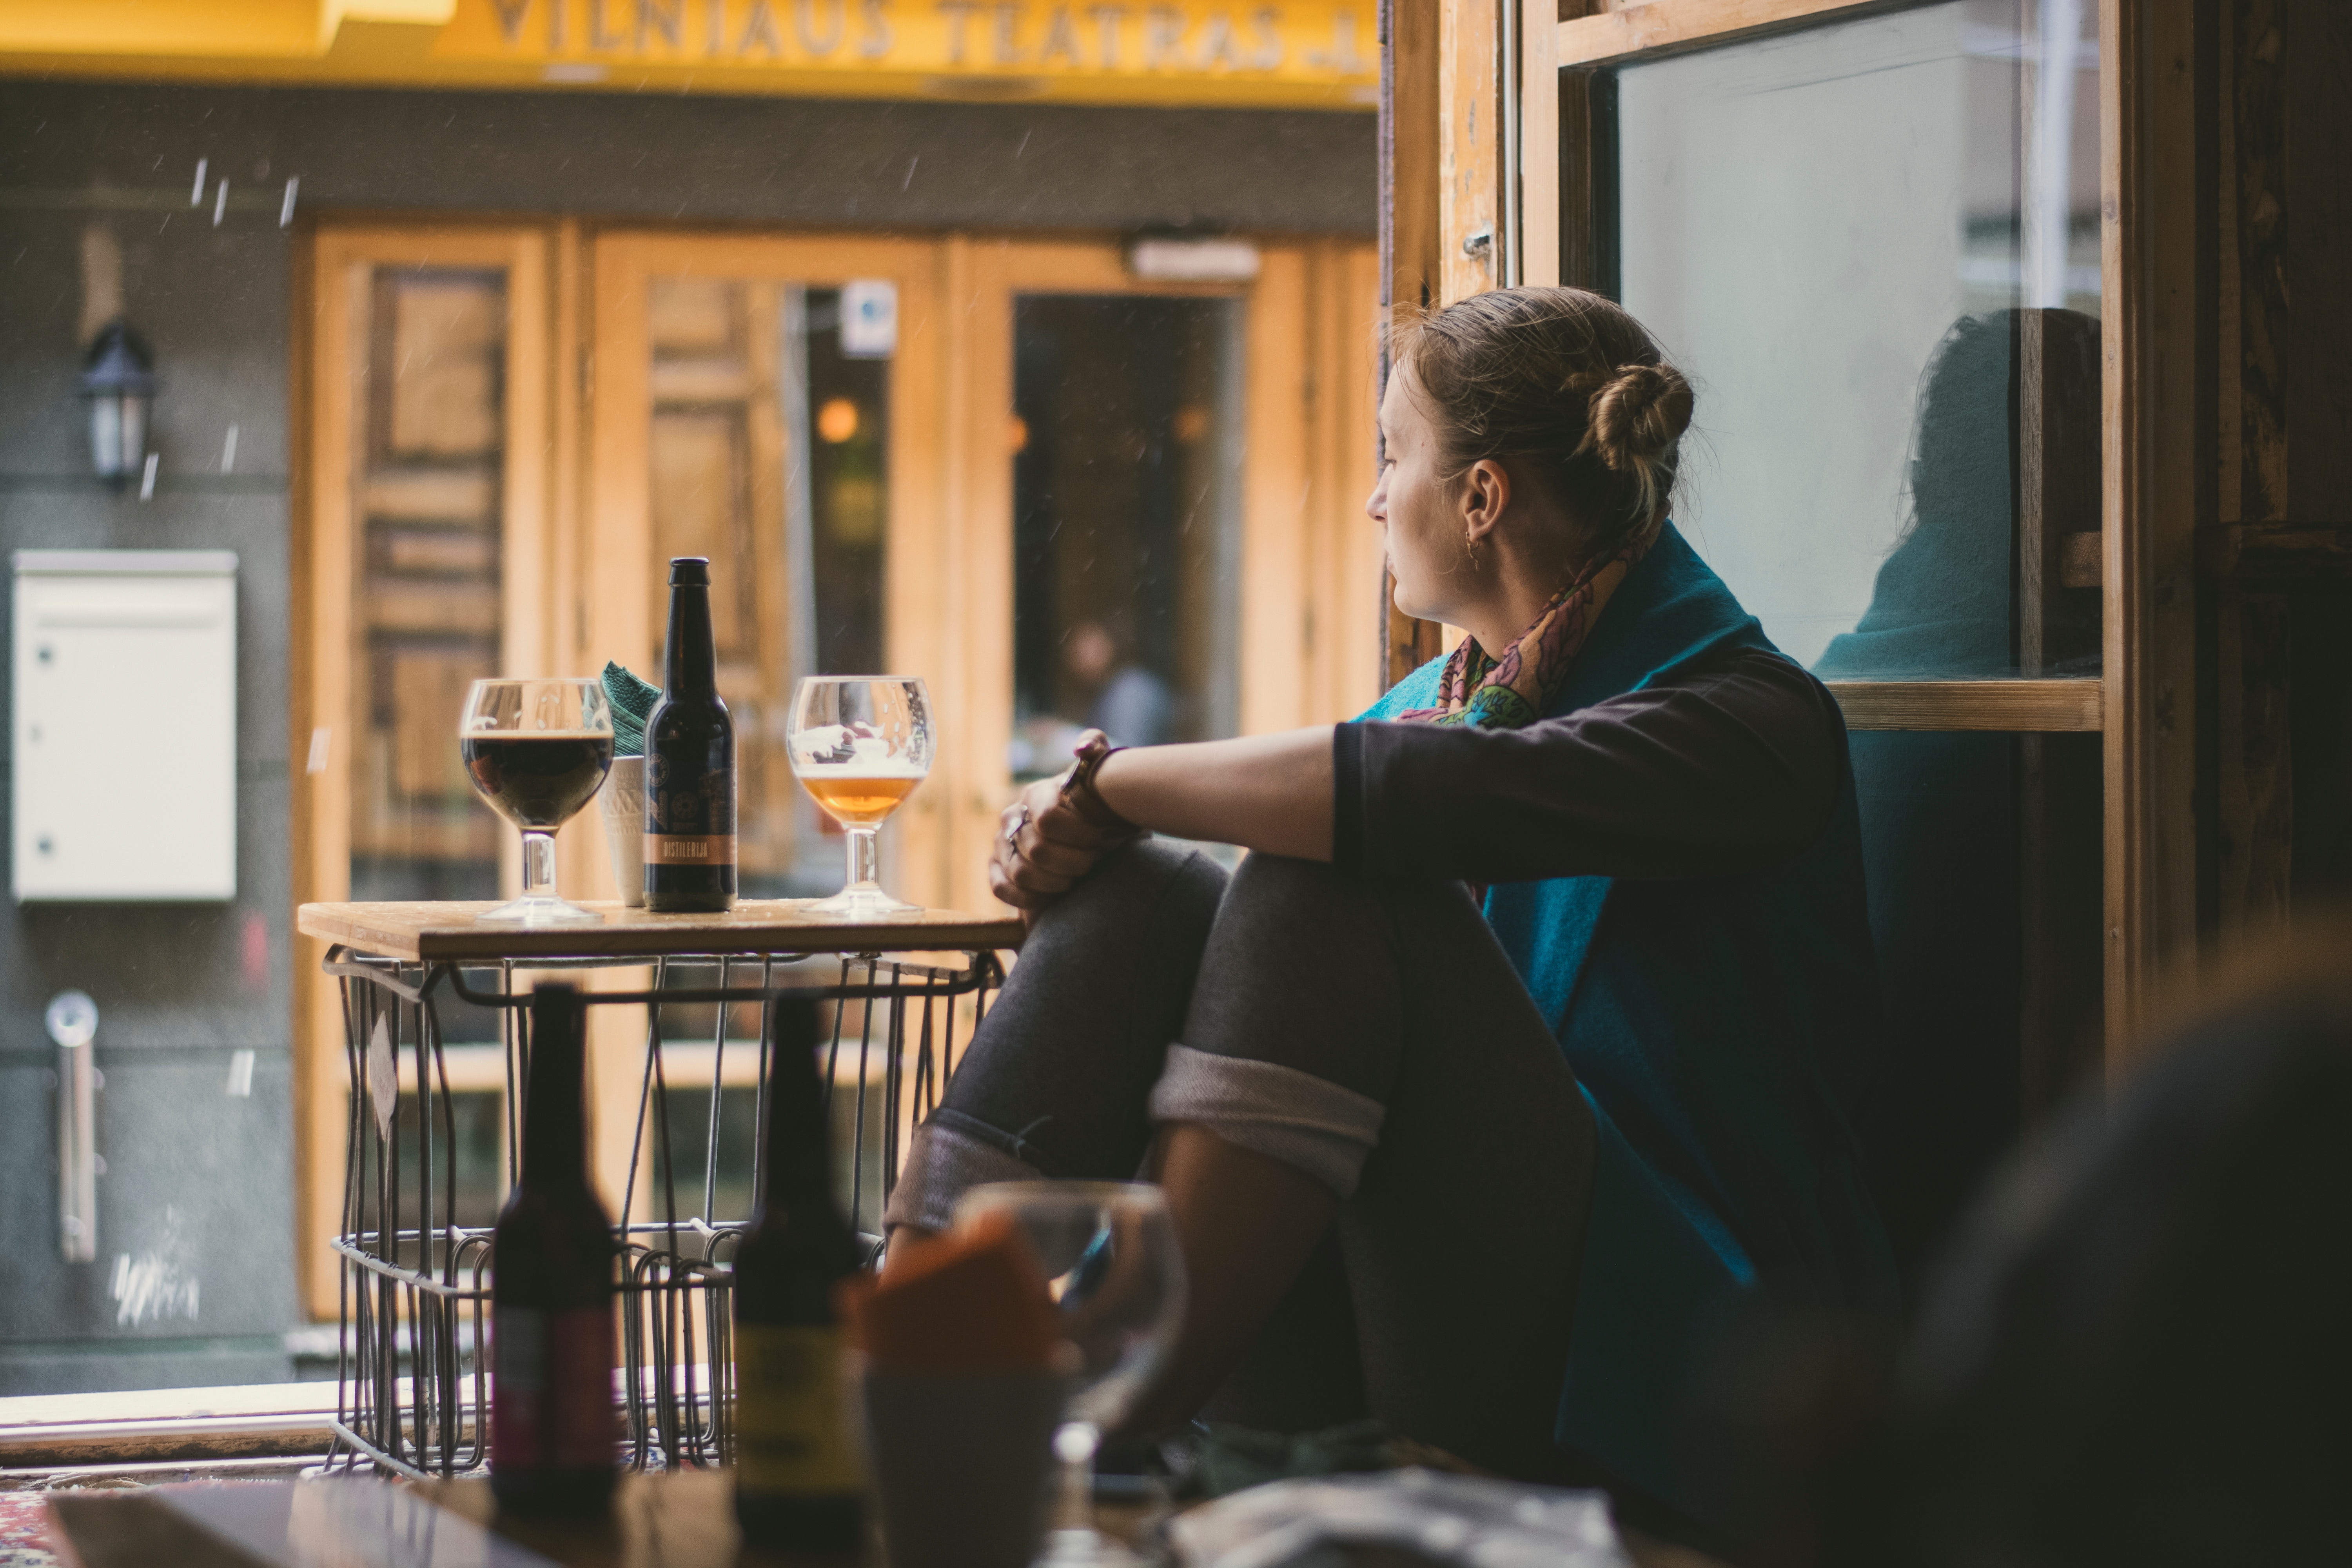
table, girl, house, window, restaurant, drink, furniture, conversation, interior design